Thomas Aderpul

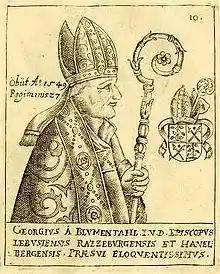
Bishop Georg von Blumenthal

When the von Plessens’ separate official letter of complaint to the Bishop was delivered, he showed it to his Castellan Bernd von Rohr and said: